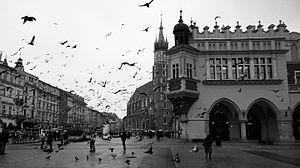
Place du marché de Cracovie